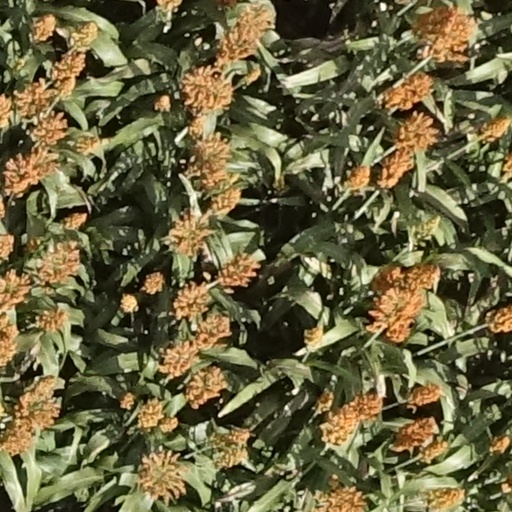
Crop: sorghum